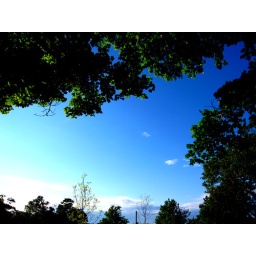
I laid down on the grass underneath a tree to take this one. The sky was beautiful.